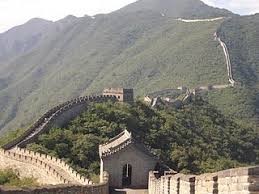
Landmark: Great Wall of China